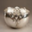
Label: bowl